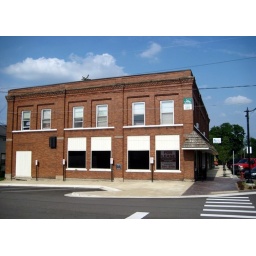
A building in Caledonia, MI with an two bedroom apartment for rent according to the sign in the window.